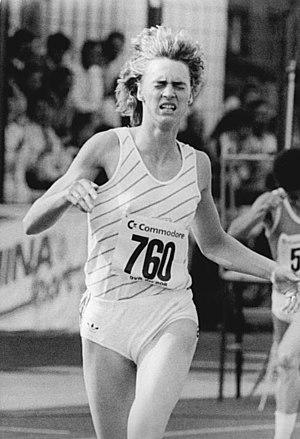
Heike Drechsler, née Daute le 16 décembre 1964 à Gera, est une athlète allemande spécialiste des épreuves de sprint, de saut en longueur et d'heptathlon. Elle est double championne olympique et double championne du monde de saut en longueur et a été à cinq reprises championne d'Europe. Elle a également été détentrice des records du monde du saut en longueur et du 200 mètres.